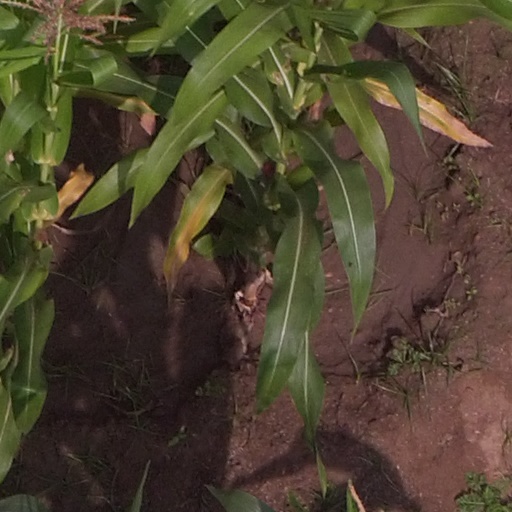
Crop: maize; corn